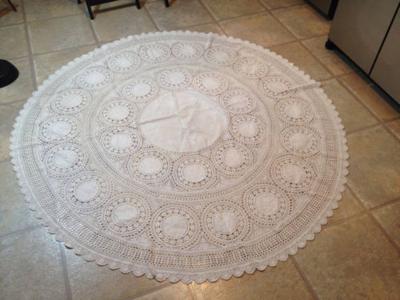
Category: table